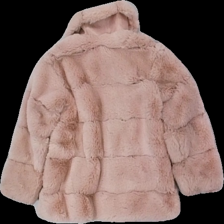
View: back
Type: Outerwear
Category: Children
Brand: Lindex
Colors: Pink
Material: 100% poly
Cut: Regular
Size: 98
Stains: Minor
Price range: 50-100
Recommended usage: Reuse